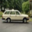
Label: automobile